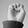
ASL letter: E